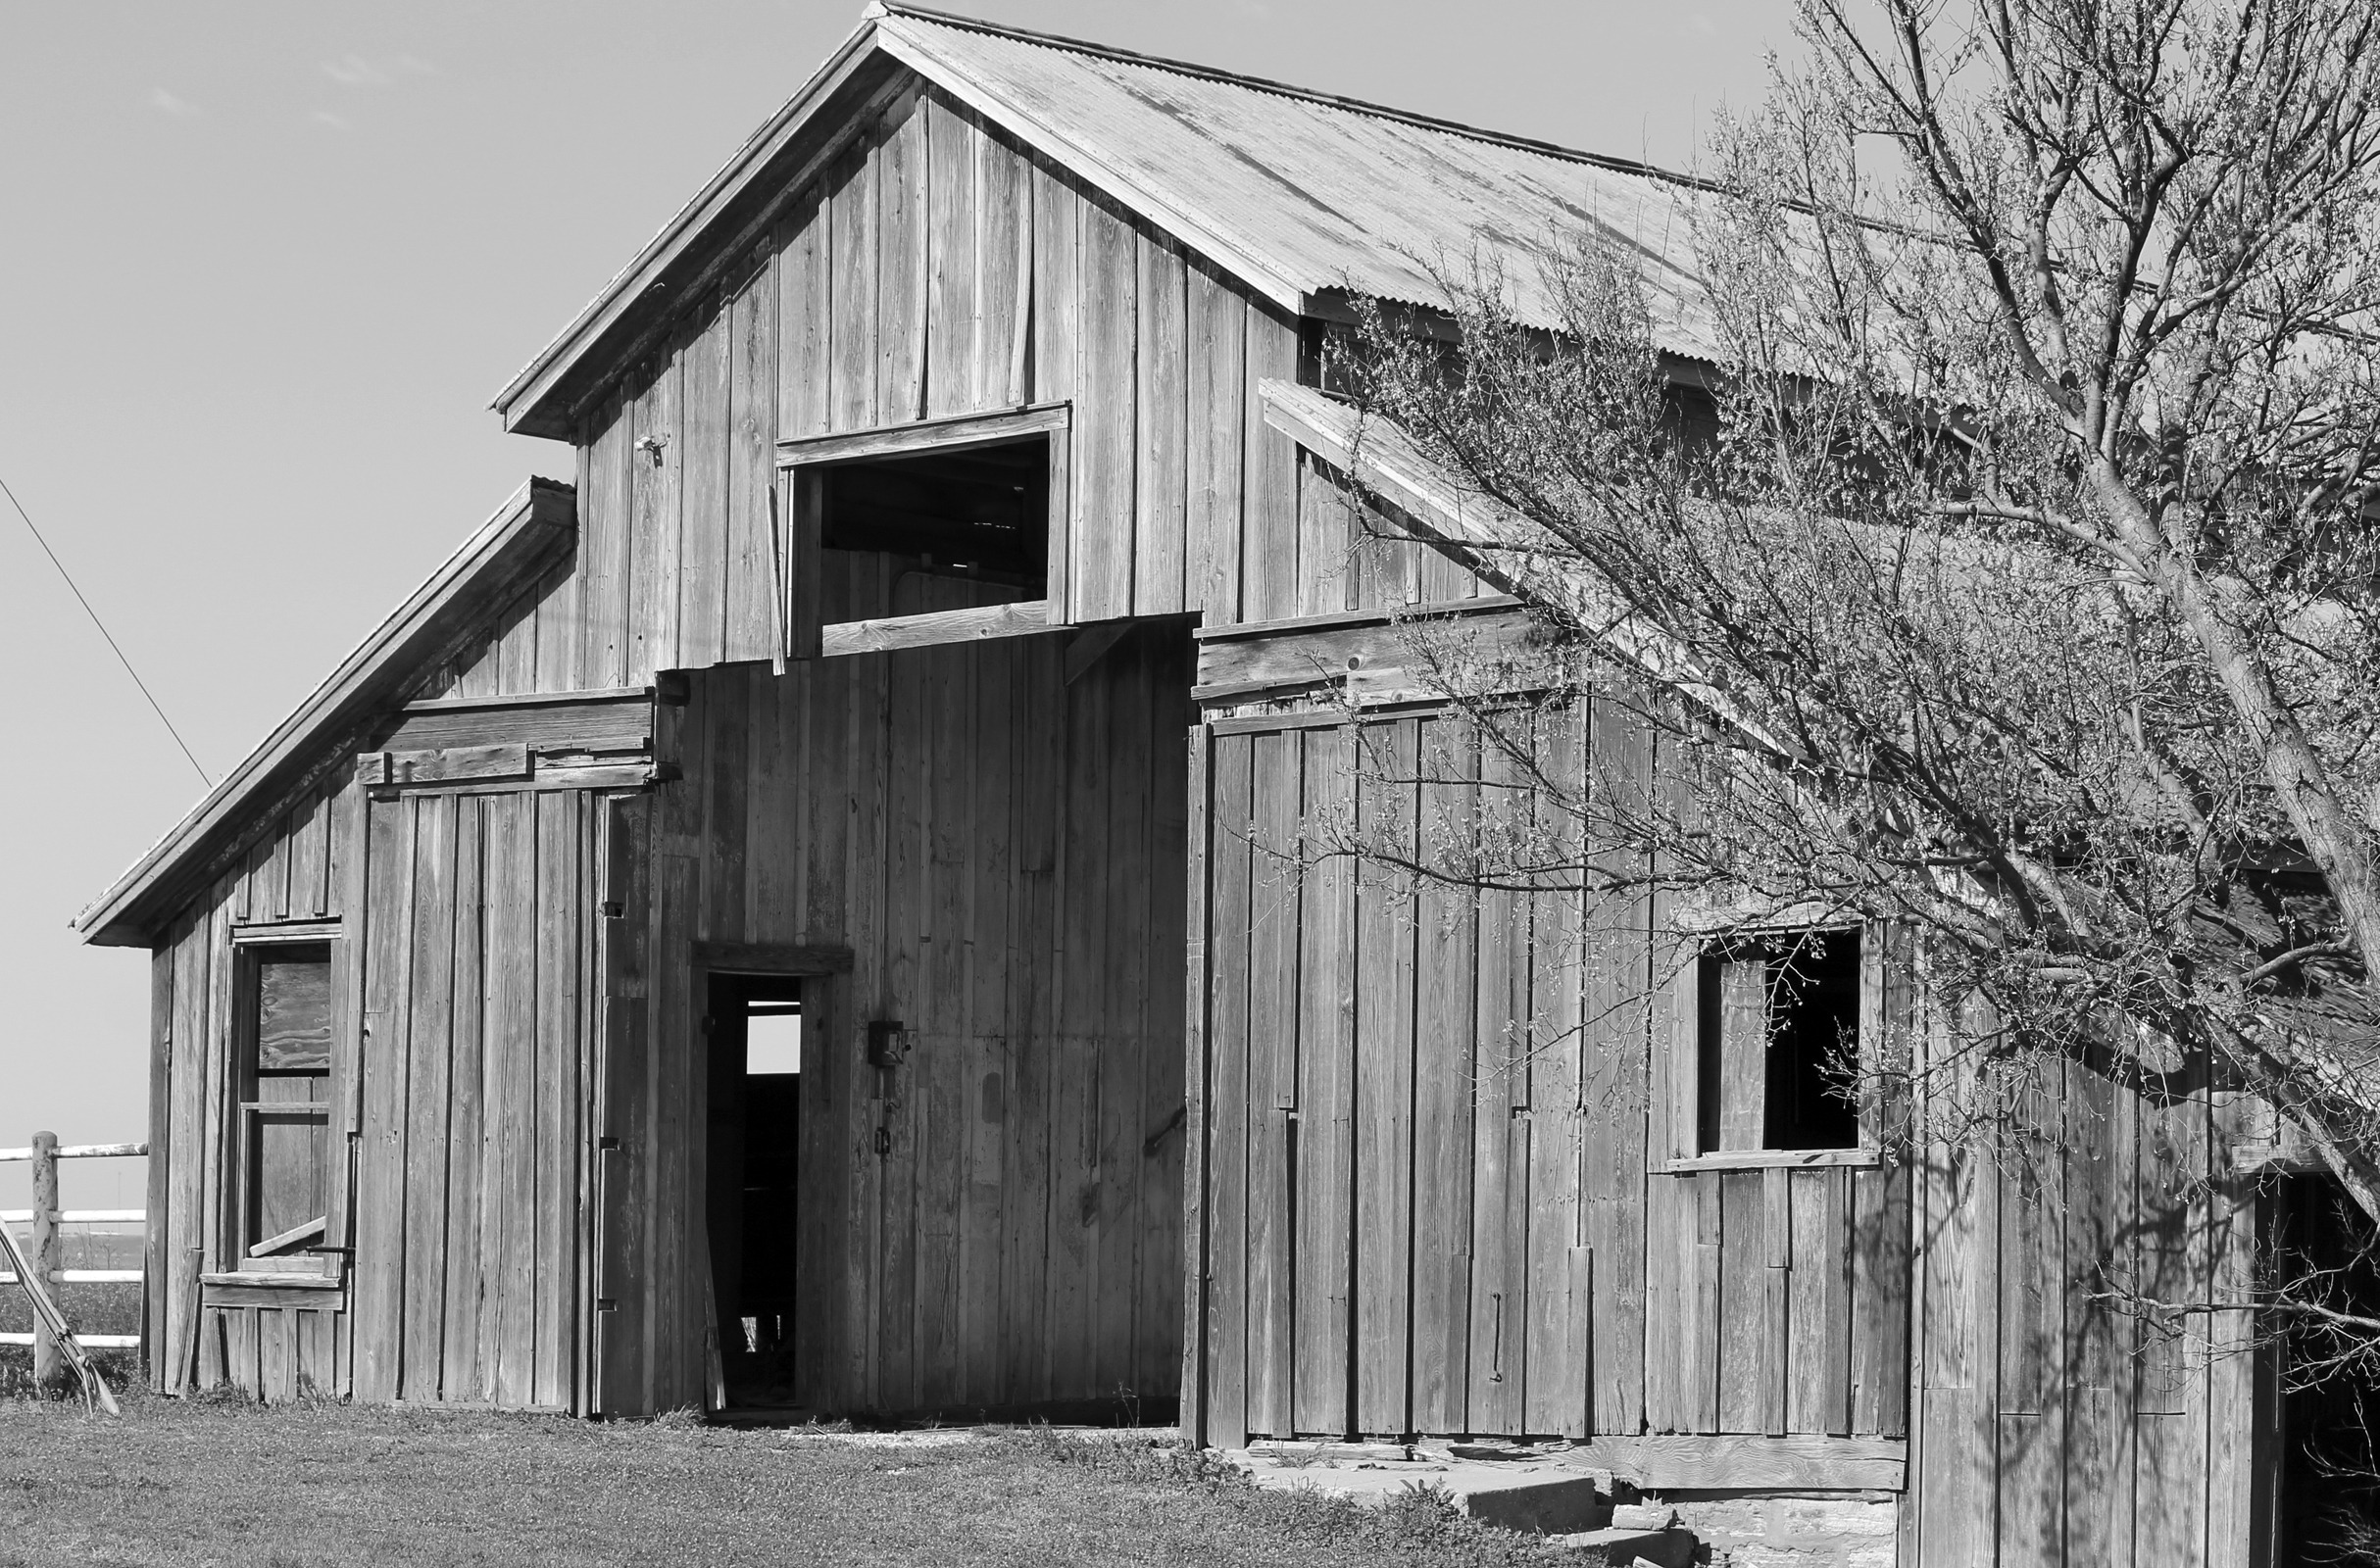
black and white, architecture, structure, wood, house, texture, building, old, barn, home, shack, rural, farming, ranch, abandoned, chapel, historic, monochrome, weathered, worn, wooden, timber, oklahoma, rural area, monochrome photography, fort reno